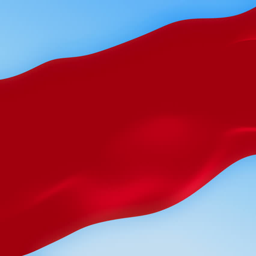
red flag flying on the blue sky background